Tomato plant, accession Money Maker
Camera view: tilt-top (135 deg); turntable rotation: 60 degrees
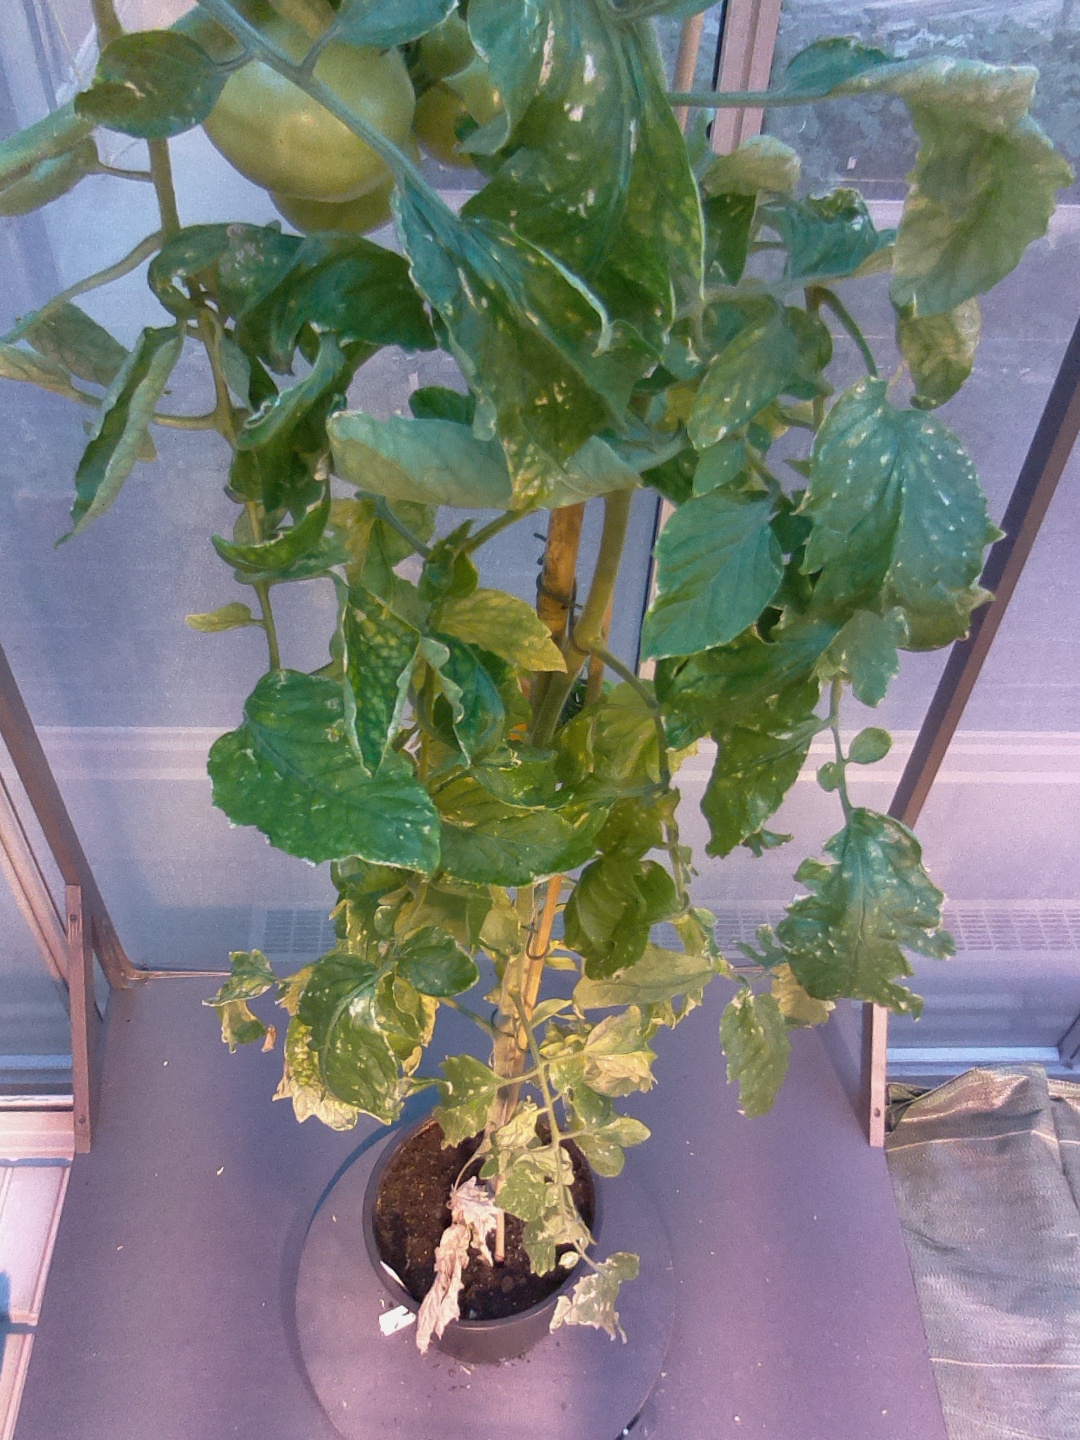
BBCH growth stage 80: fruits start showing typical ripe color (orange -> red)